Black–green coalition

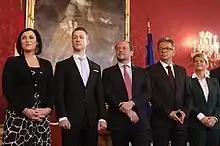
Inauguration of the second Kurz government on 7 January 2020.

The Green accepted this offer with a majority of 51:6 votes. In the night of 16 to 17 December 2013, the CDU and the Greens agreed on a coalition agreement entitled " "Design reliably – open up perspectives"" . After the CDU state committee unanimously approved the coalition agreement on 21 December 2013, the Green Party members voted in favour of the coalition agreement at a state party conference on the same day with 74.24 percent.